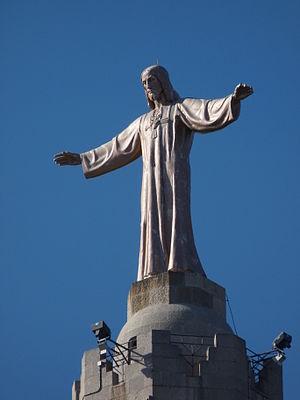
Le Tibidabo est, avec ses 512 mètres, le pic le plus haut de la Serra de Collserola, qui domine Barcelone. Le Tibidabo est populaire dans le parcours touristique de la ville avec ses espaces naturels aux fins récréatives.